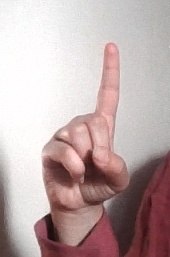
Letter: bb